Gillett, Arizona

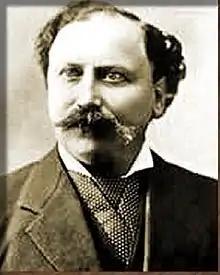
Sheriff Henry Garfias

Among the tales of lawlessness in Gillett is that of Henry Seymour. Seymour was the town's blacksmith who engaged in robbing the Wells Fargo stage coach before it reached the town. In 1882, alone he held up three coaches and no one suspected Seymour because he would already be in his shop before the arrival of the stage coach. The robber, whose total amount in the three robberies added up to $68,000, became known as the "Ghost Bandit".